Berlin-to-Kitchener name change

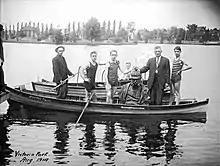
Berlin residents retrieving the bust of Kaiser Wilhelm from Victoria Park lake, August1914. Vandals threw the bust into the lake following Britain and Canada's declaration of war against Germany.

Three weeks after Canada's entry into the war, vandals toppled Victoria Park's bust of Kaiser Wilhelm and threw it into the park's lake. Residents retrieved the bust and apprehended the three youths responsible. In the months following the outbreak of the war, Berlin's Board of Education voted to end the use of German in schools. Respected Berlin citizens, including businessman and politician Louis Jacob Breithaupt, held public meetings opposed to the decision. In his reply to the speech from the throne on 19August 1914, Conservative MP Donald Sutherland expressed sympathy to the German people for "the dangers brought upon them by their ruling classes, by their oligarchic, insane, military government." The same day, Canadian Prime Minister Robert Borden stated that people born in Germany and Austria-Hungary and who came to Canada "as adopted citizens of this country, whether they are naturalized or not, are entitled to the protection of the law in Canada and shall receive it", adding that an exception would be made for those aiding and abetting the enemy.